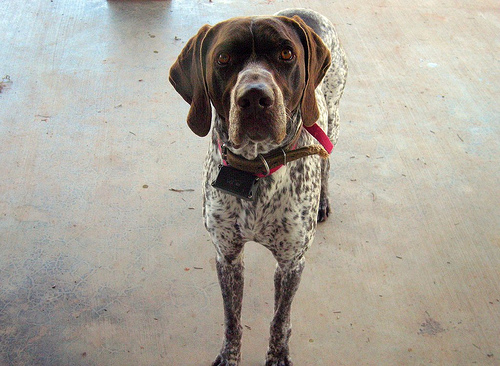
Animal: dog
Breed: german_shorthaired